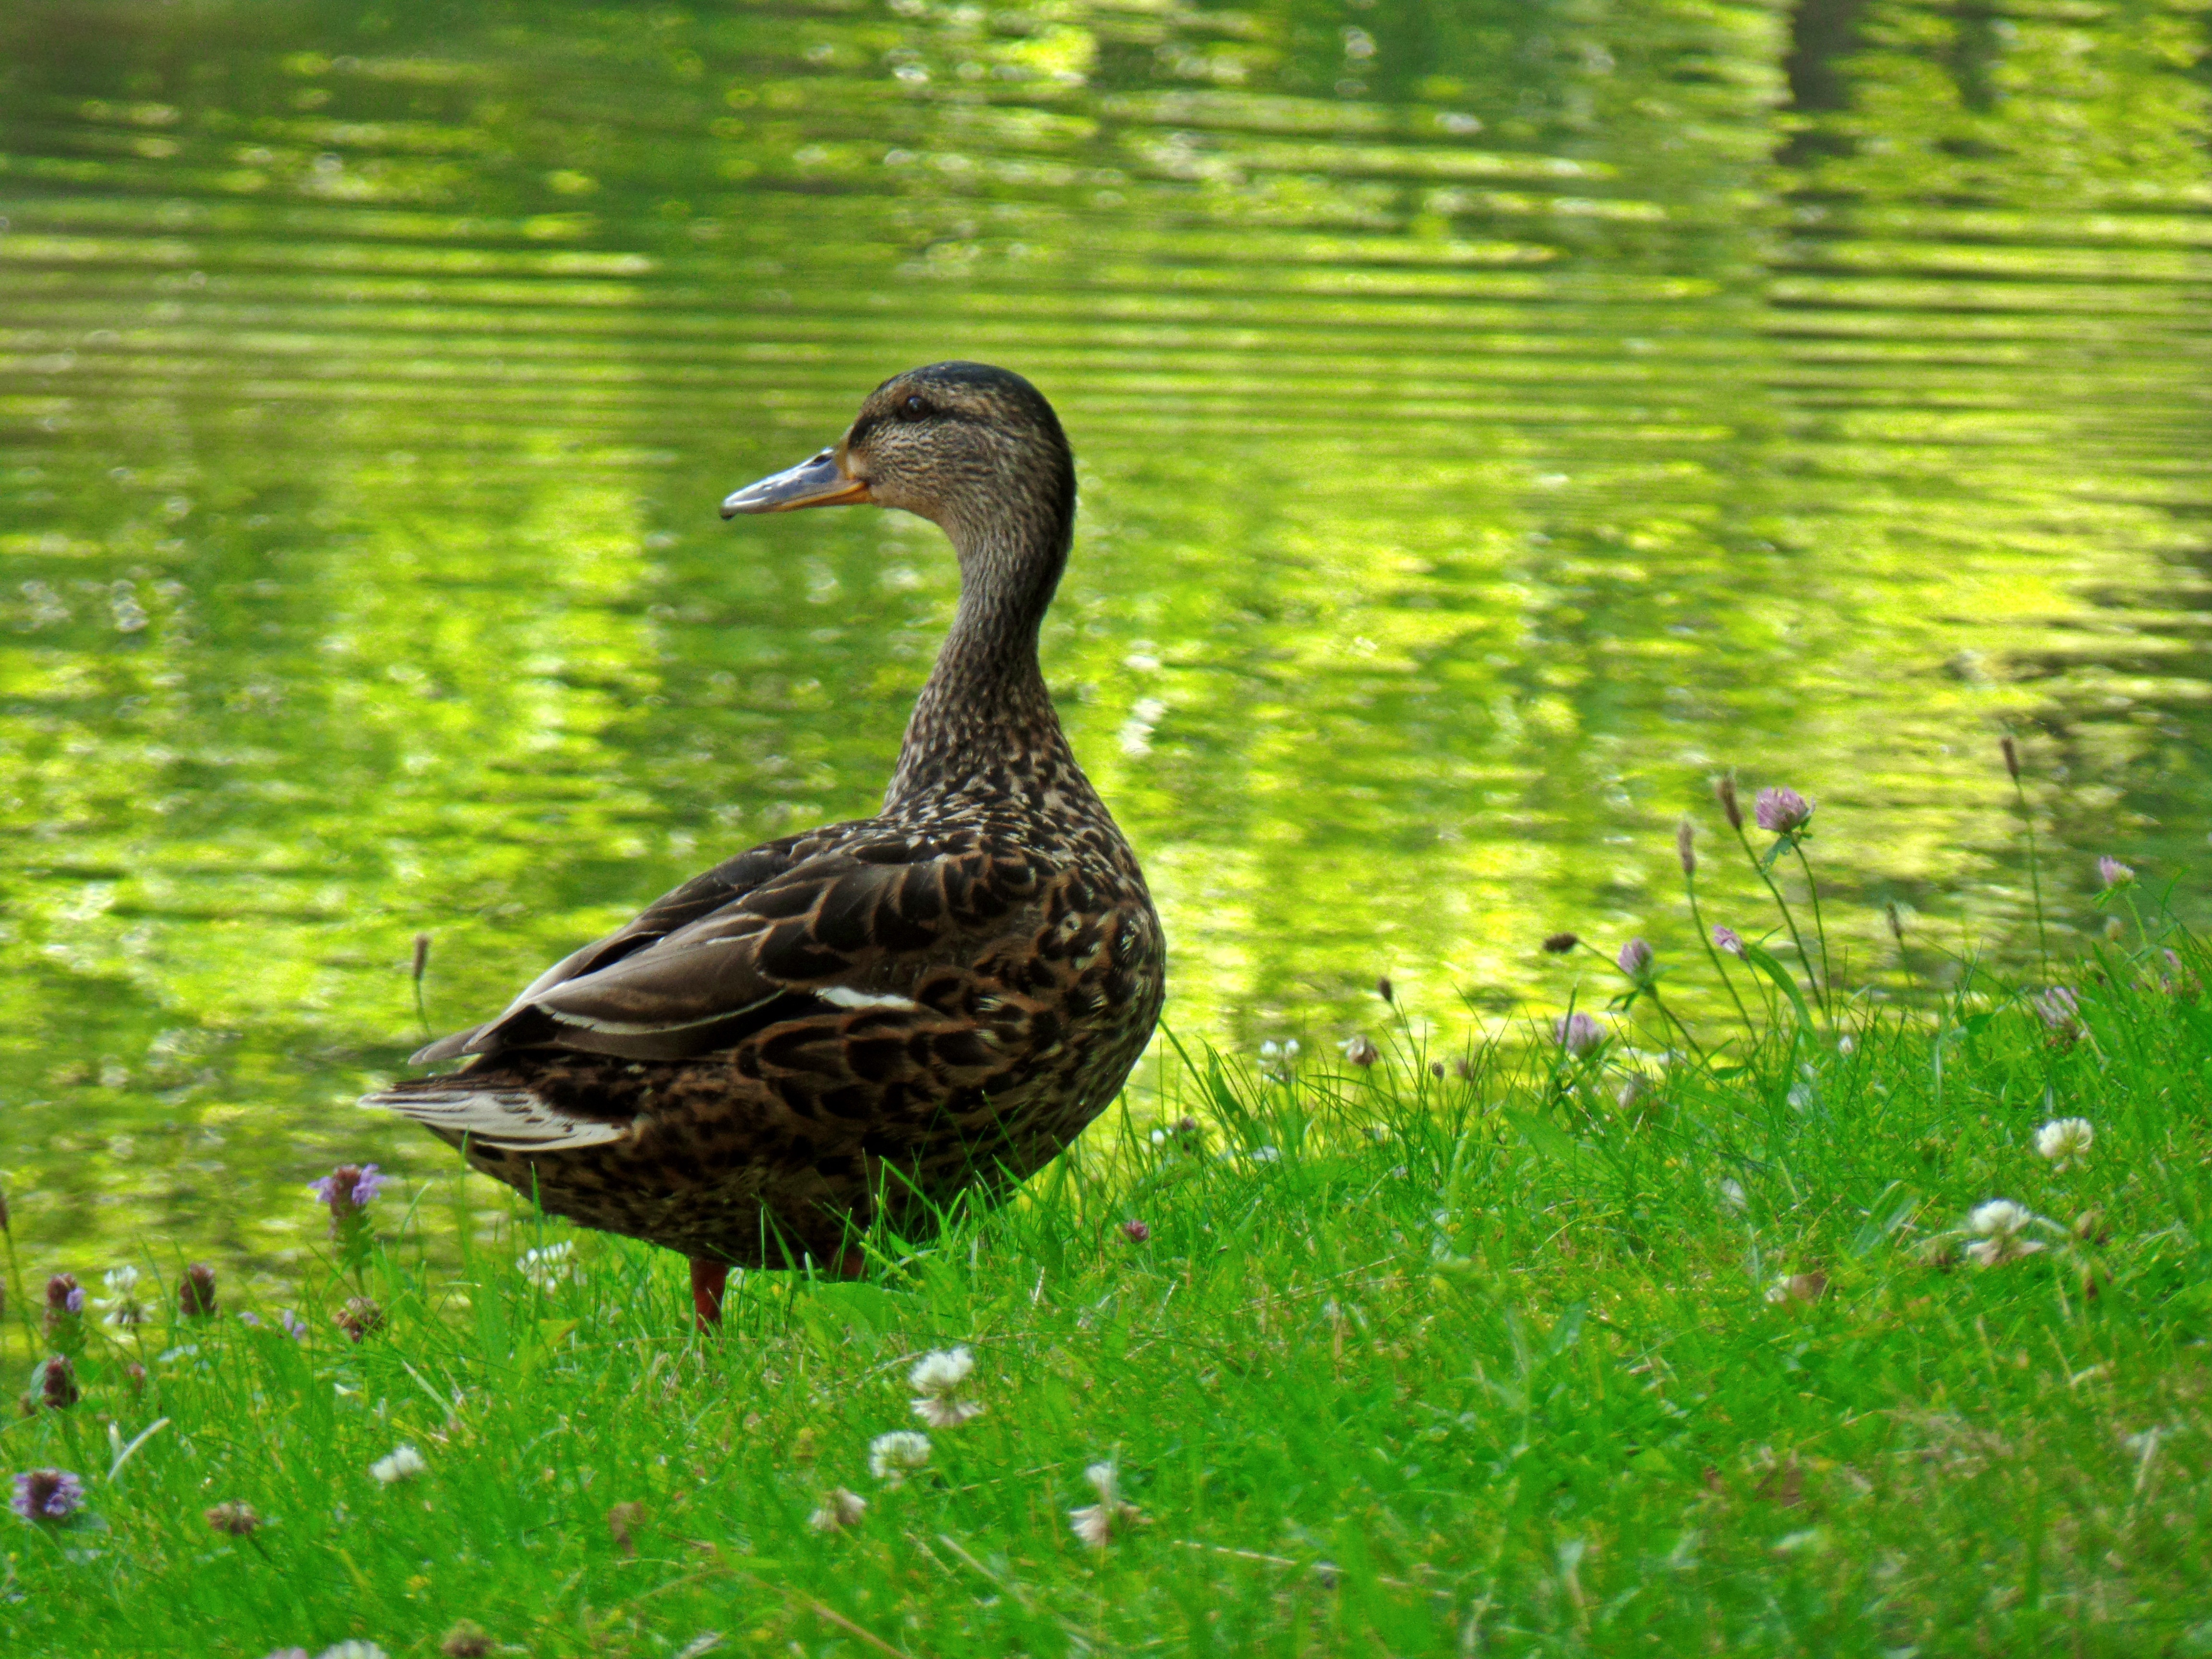
water, nature, grass, bird, prairie, animal, wildlife, green, beak, fauna, poultry, duck, goose, vertebrate, waterfowl, water bird, mallard, duck bird, ducks geese and swans